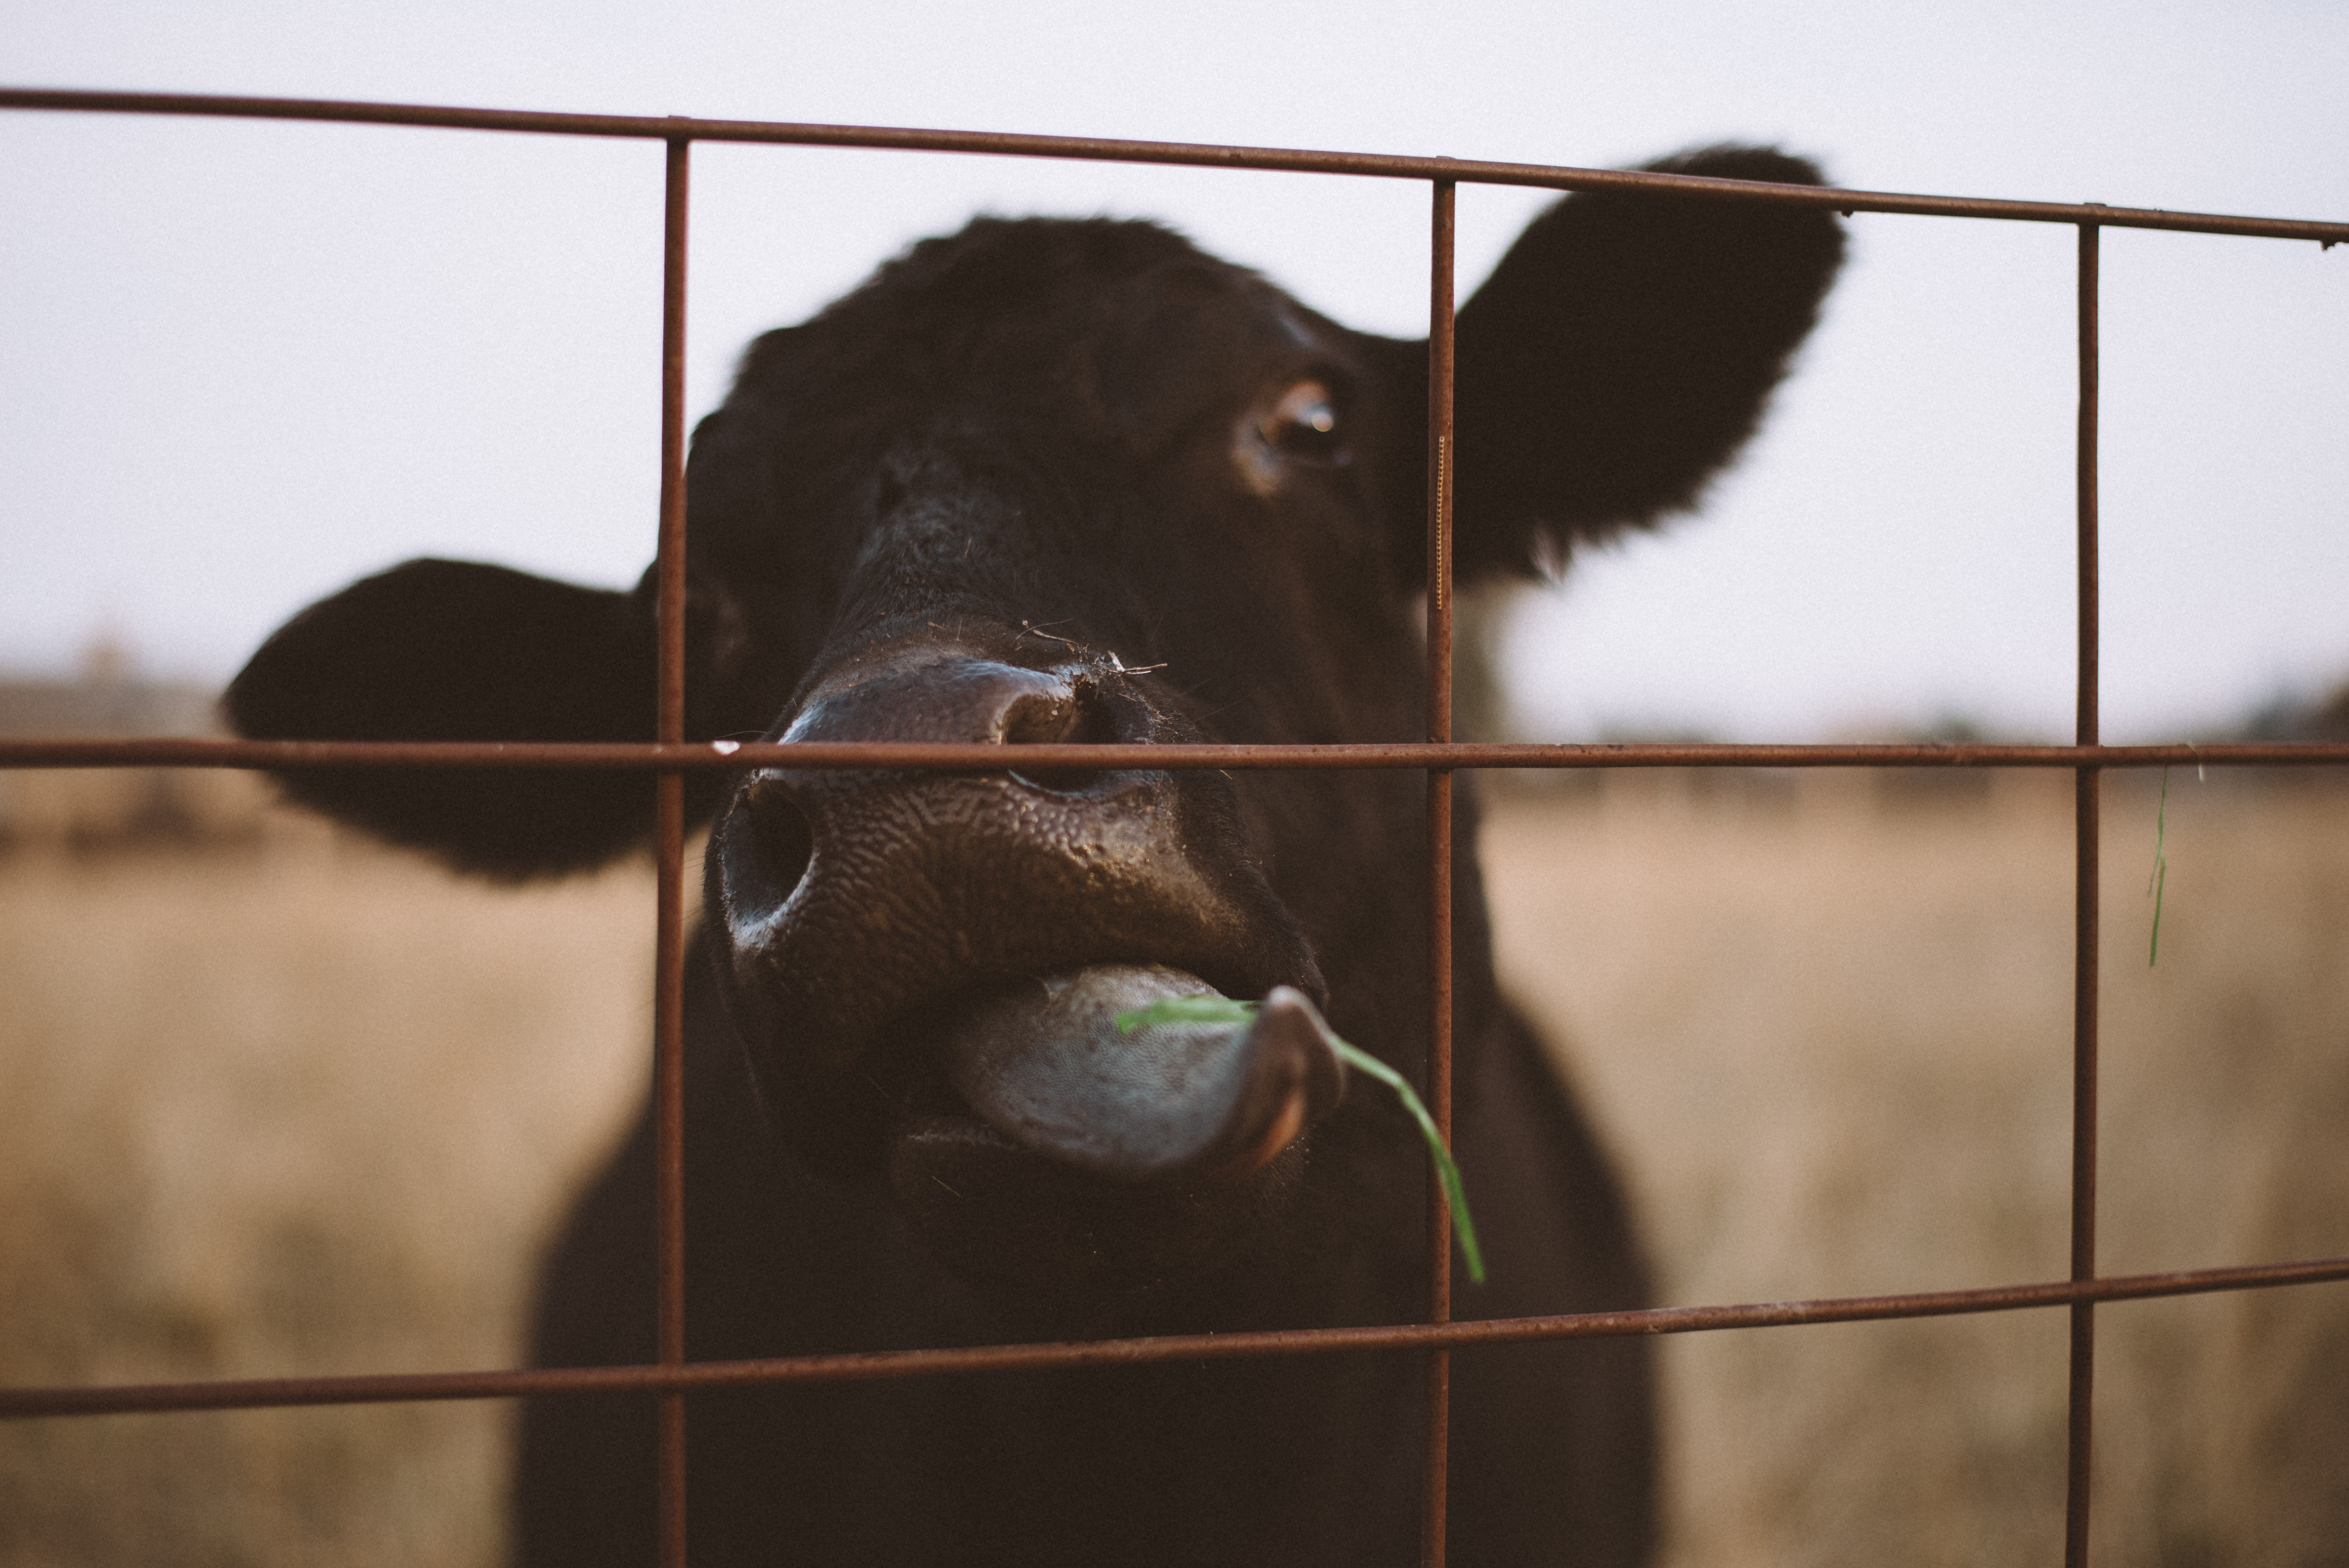
bovine, snout, eye, calf, working animal, livestock, landscape, cow goat family, dairy, fence